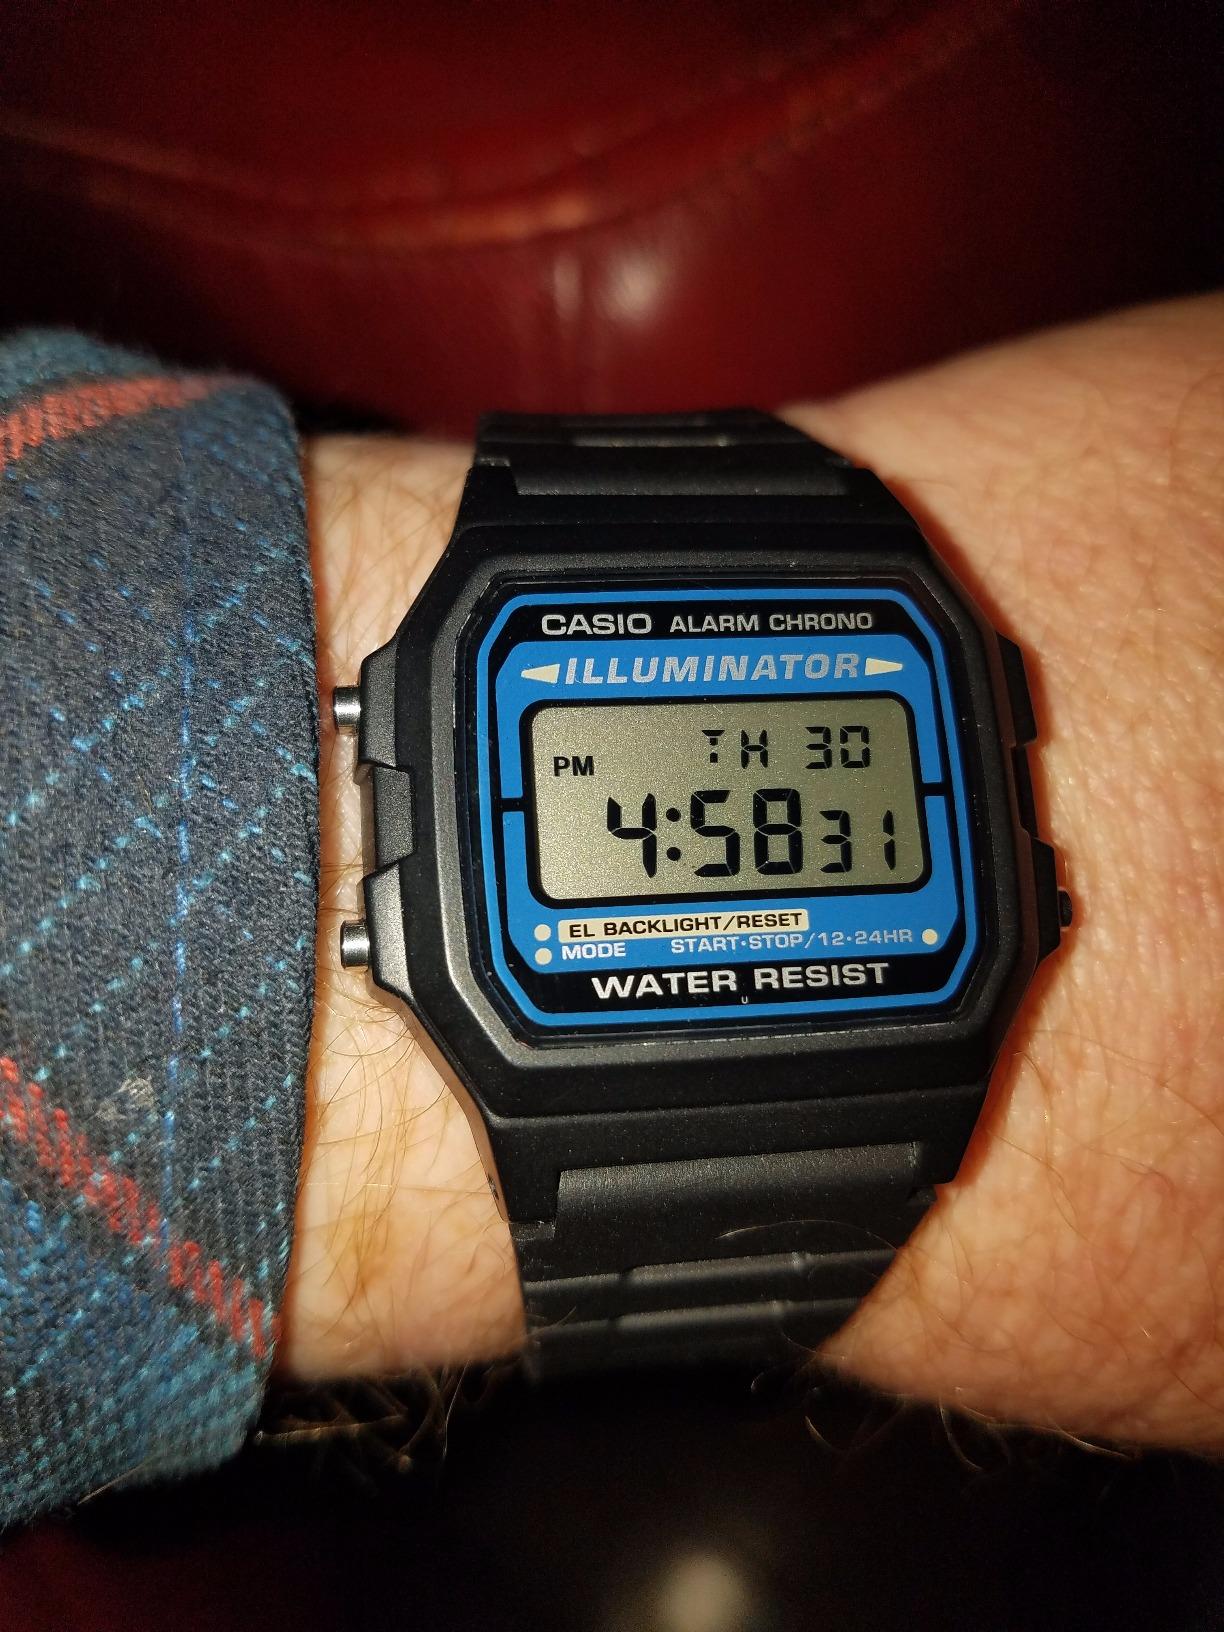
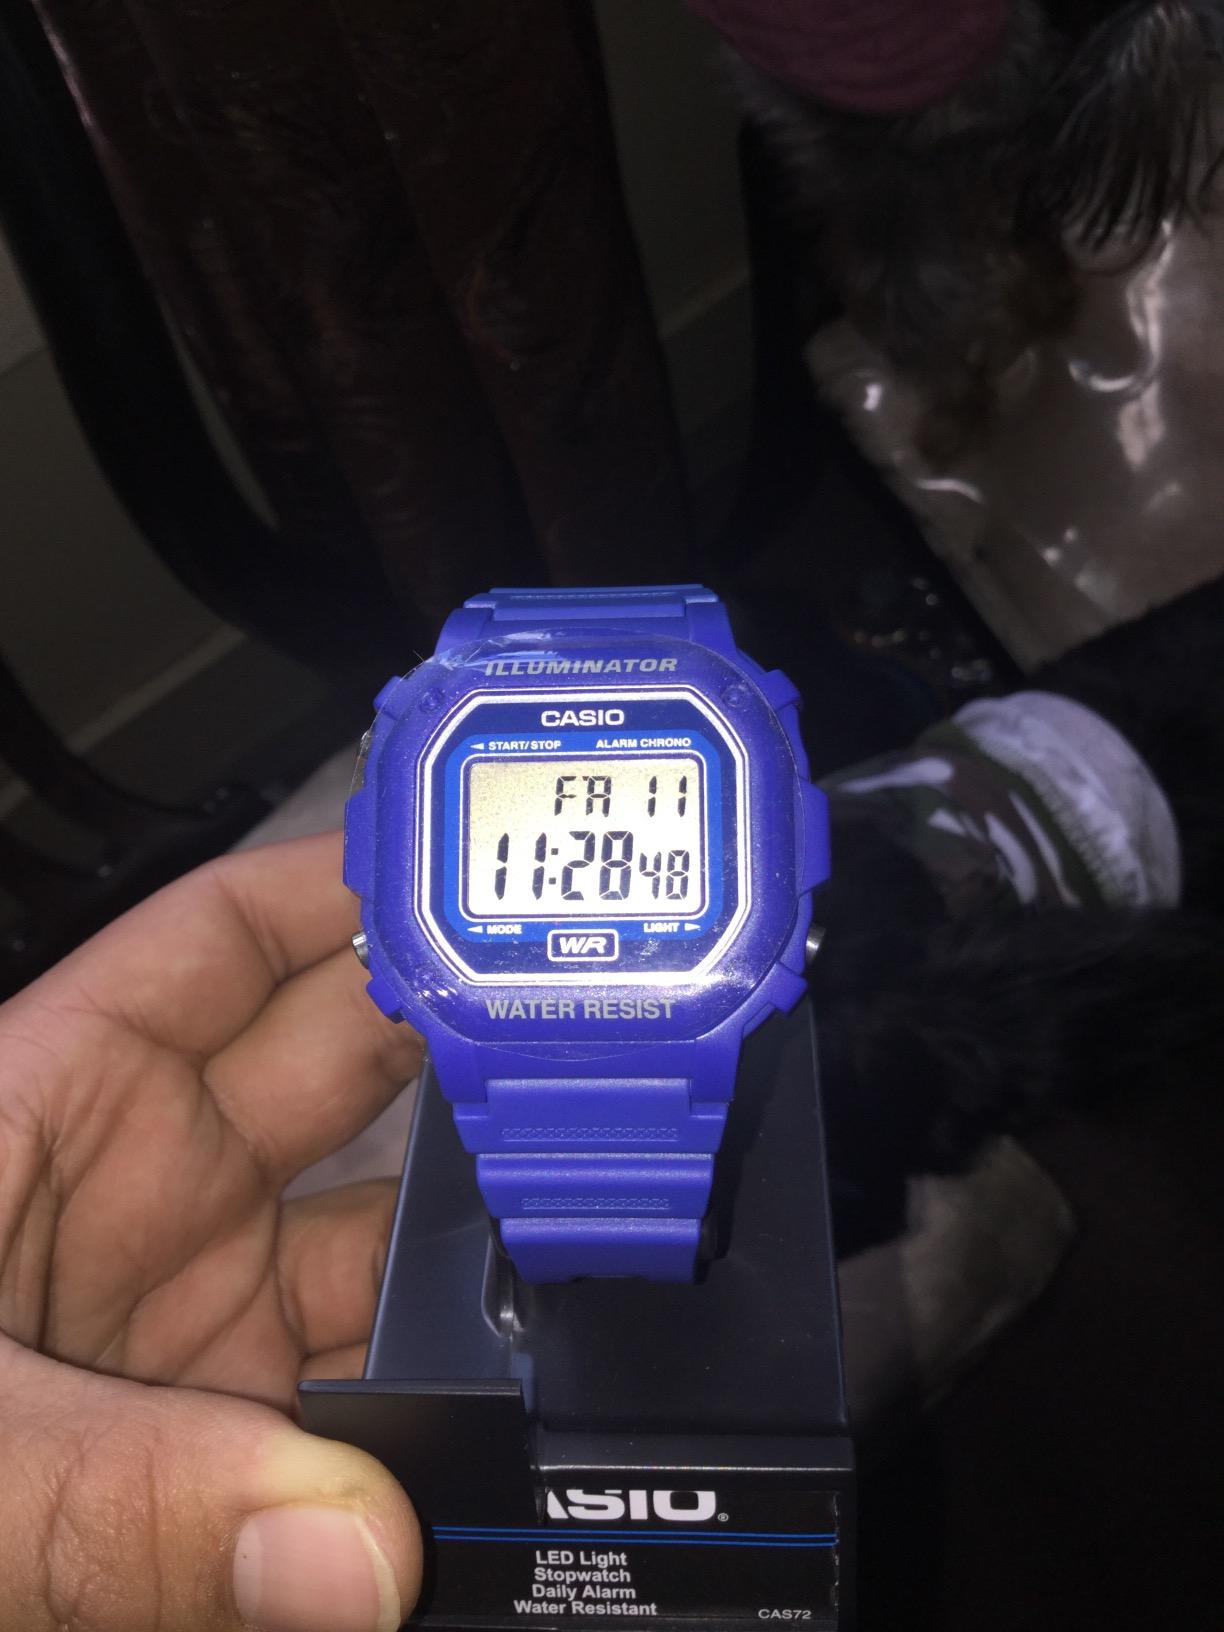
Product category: accessories_watch
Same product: no